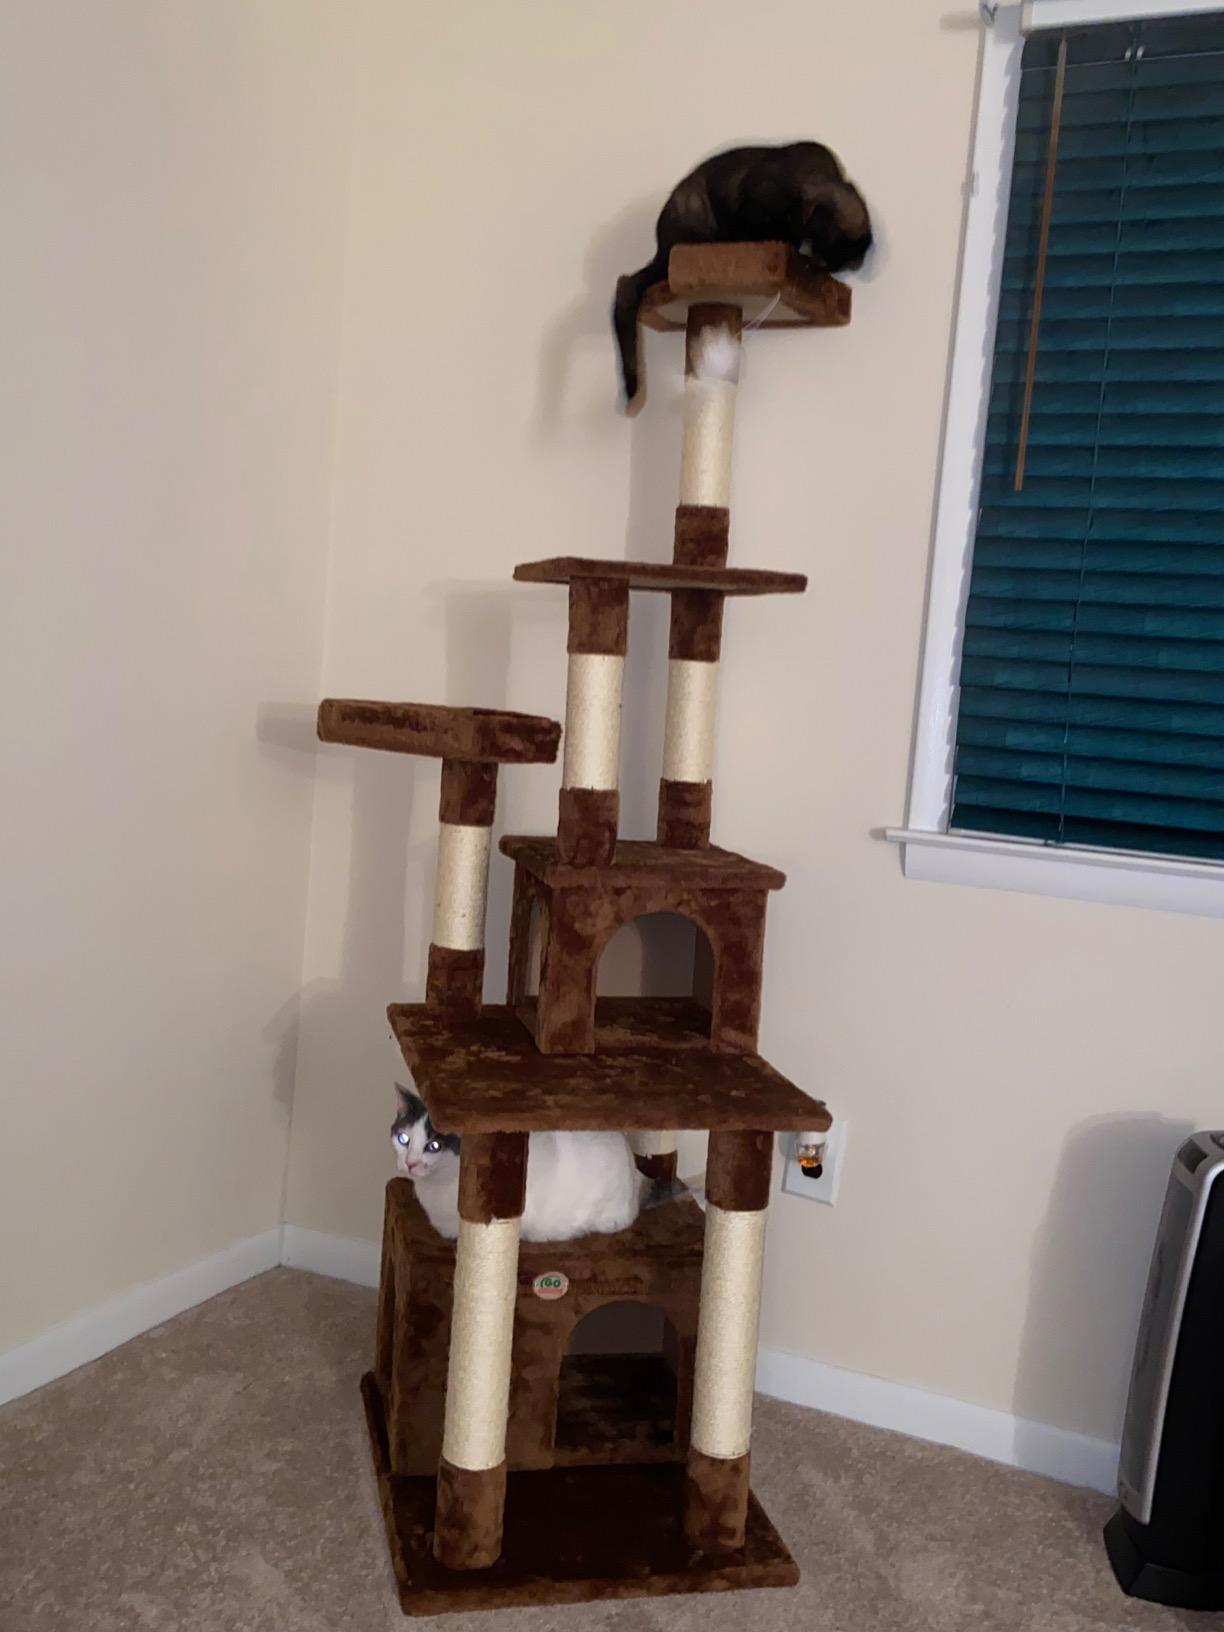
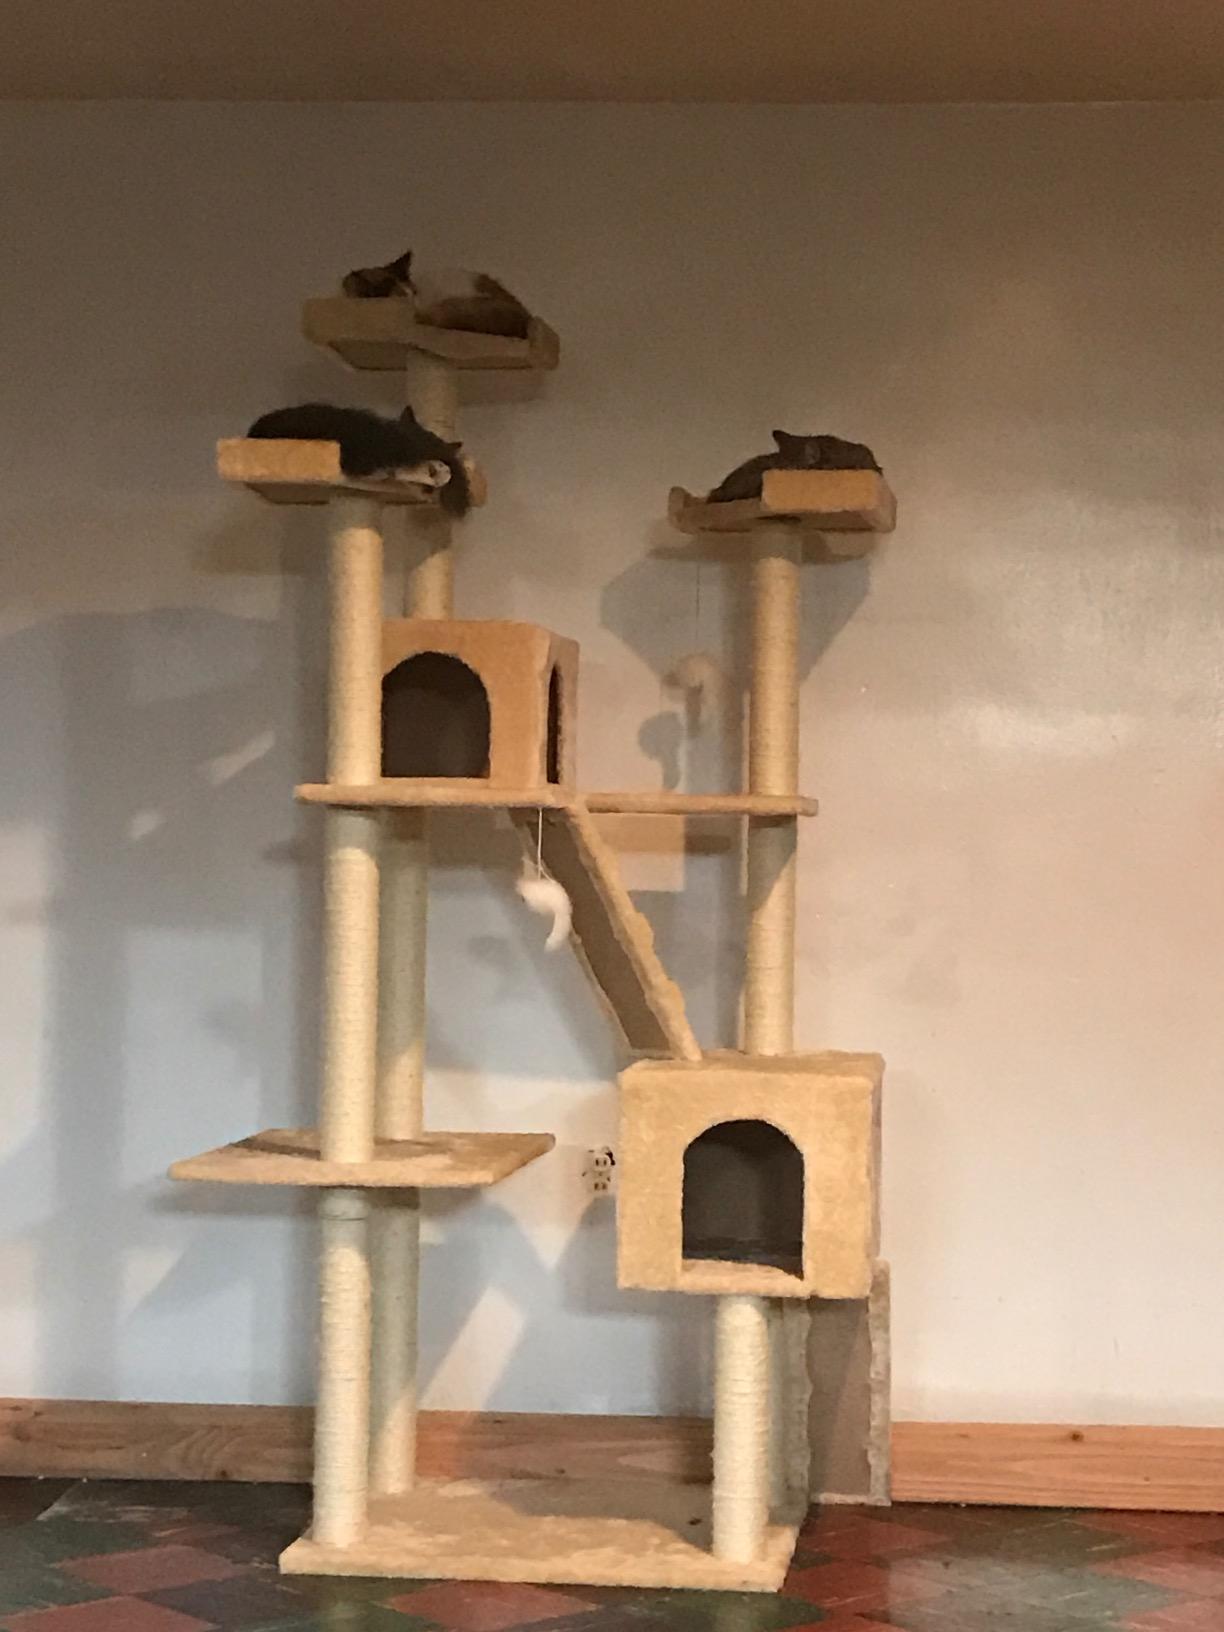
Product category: items_cat tree
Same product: no